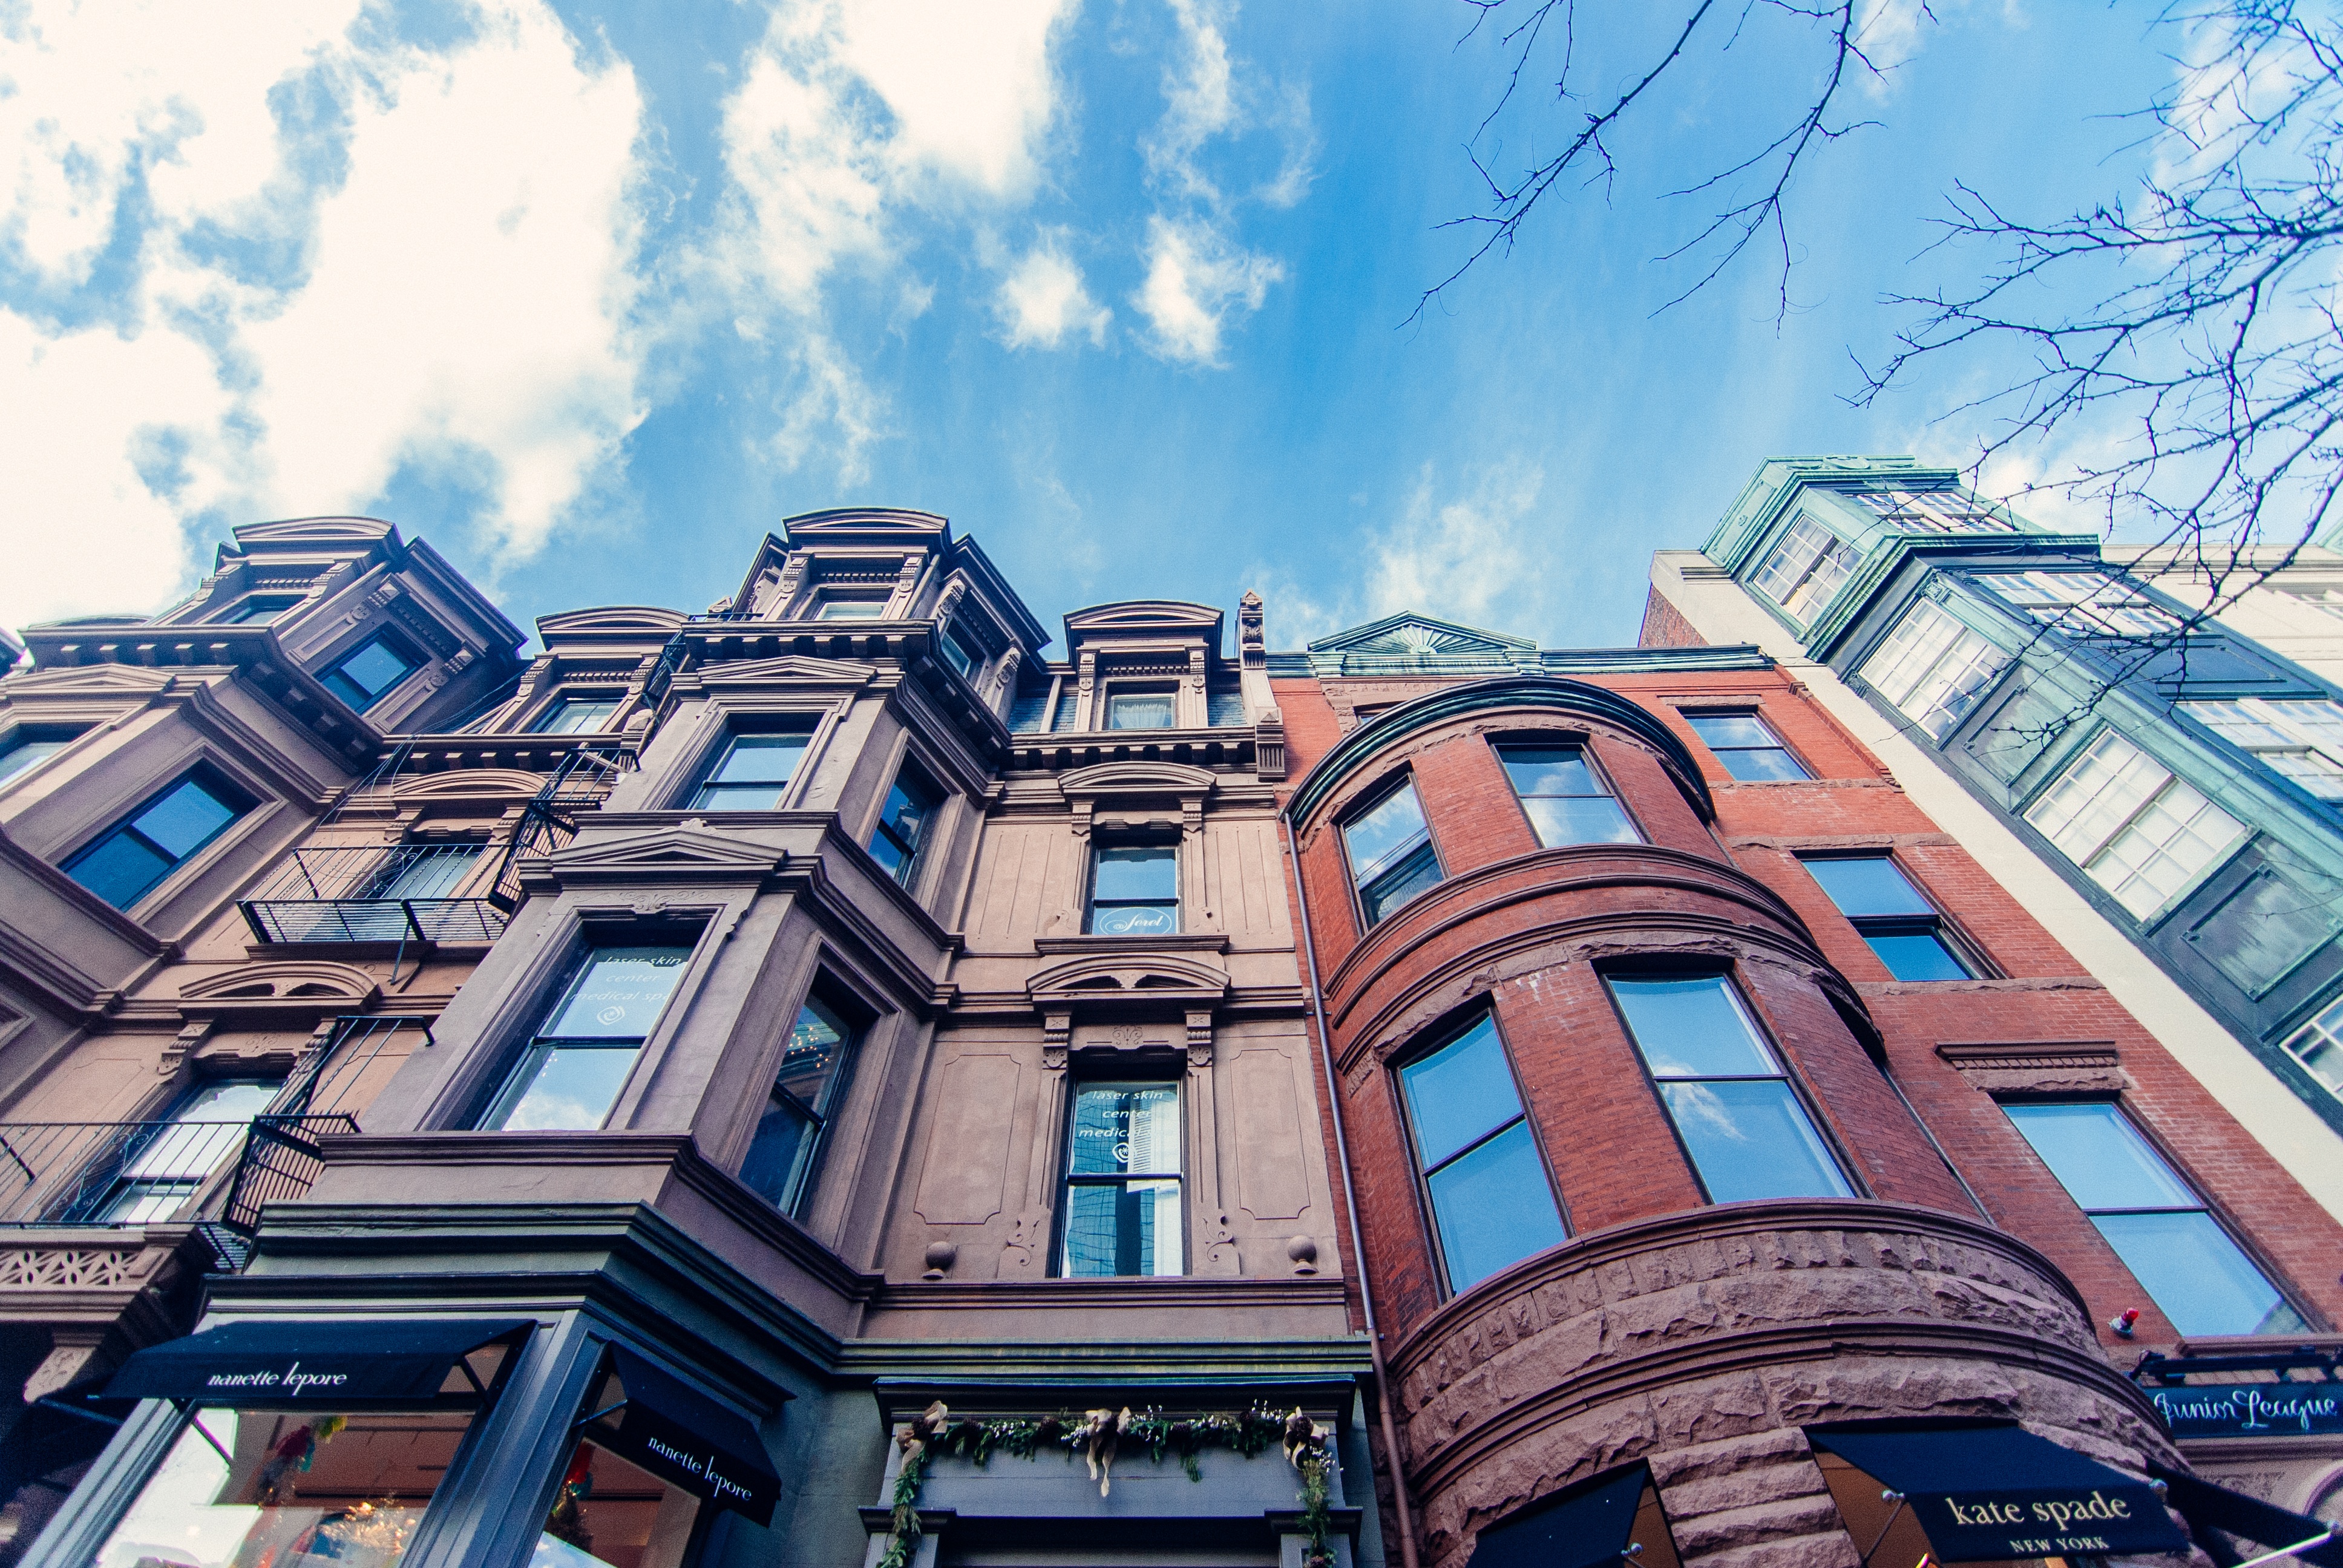
architecture, window, city, skyscraper, cityscape, downtown, landmark, facade, blue, tower block, metropolis, neighbourhood, urban area, residential area, human settlement, metropolitan area